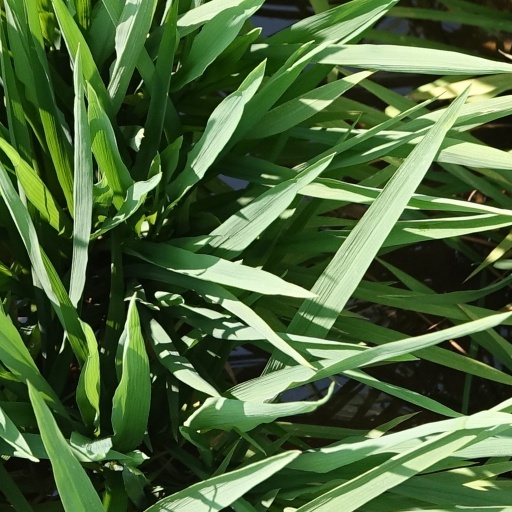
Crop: rice